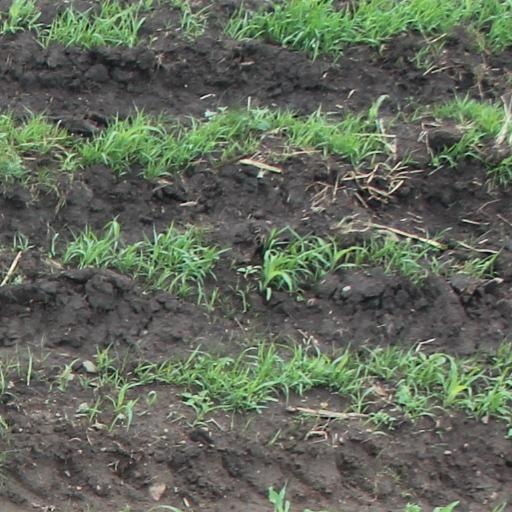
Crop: maize; corn